Ronny Reich

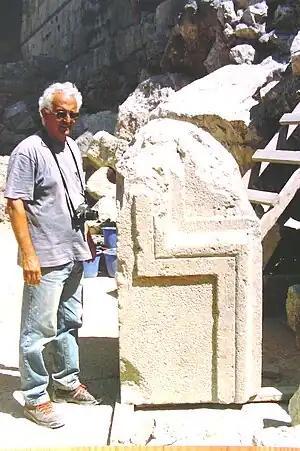
Professor Reich

In 1989 Reich returned to archaeological field work, carried out at various Jerusalem sites: